Hoàng Cơ Minh

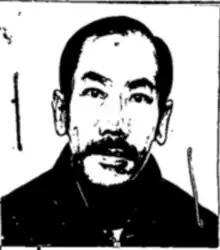
A United States federal government photograph of Hoàng Cơ Minh from 1981.

Hoàng Cơ Minh graduated from the South Vietnamese naval academy at Nha Trang and studied at the U.S. Naval Postgraduate School in Monterey, California. He quickly rose as a commander in the South Vietnamese riverine forces.